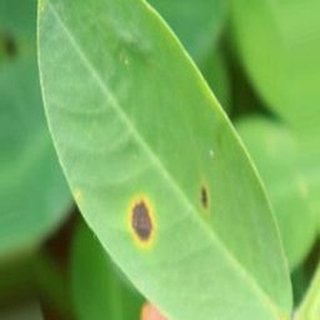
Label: groundnut_early_leaf_spot